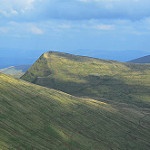
Label: mountain